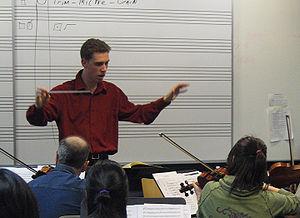
Jérôme Leroy est un compositeur français de musique de film, orchestrateur et chef d'orchestre. Il vit à Los Angeles, Californie aux États-Unis.